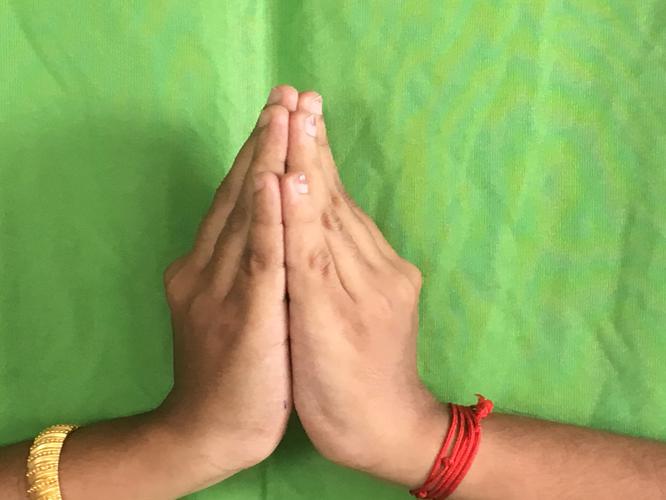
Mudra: Kapotham
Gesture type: double_hand